Henry Baber

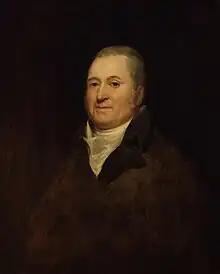
Portrait of Henry Hervey Baber by an unknown artist, oil on canvas, circa 1830, National Portrait Gallery, London

He was born in Slingsby, Yorkshire, the second son of Thomas, a London Attorney of the Inner Temple, and Elizabeth (née Berriman) Baber and was educated at St Paul's School, London. He entered All Souls College, Oxford, and graduated MA in 1805.